Rearview mirror

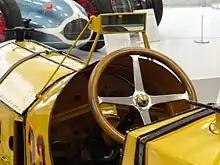
Rearview mirror of Harroun's "Wasp"

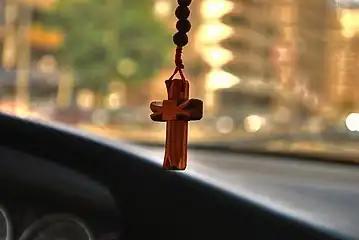
A cross necklace suspended from the rearview mirror of an automobile

Early use of fixed mirrors was described as early as 1906, with a trade magazine noting mirrors for showing what is coming behind were now popular on closed bodied automobiles, and were likely to be widely adopted in a short time. The same year, a Mr. Bilal Ghanty from France patented a ""Warning mirror for automobiles"". The Argus Dash Mirror, adjustable to any position to see the road behind, appeared in 1908. Earliest known rearview mirror mounted on a racing vehicle appeared on Ray Harroun's Marmon race car at the inaugural Indianapolis 500 race in 1911. Harroun himself claimed he got the idea from seeing a mirror used for a similar purpose on a horse-drawn vehicle in 1904. Harroun also claimed that the mirror vibrated constantly due to the rough brick surface, and it was rendered largely useless.